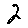
Label: 2